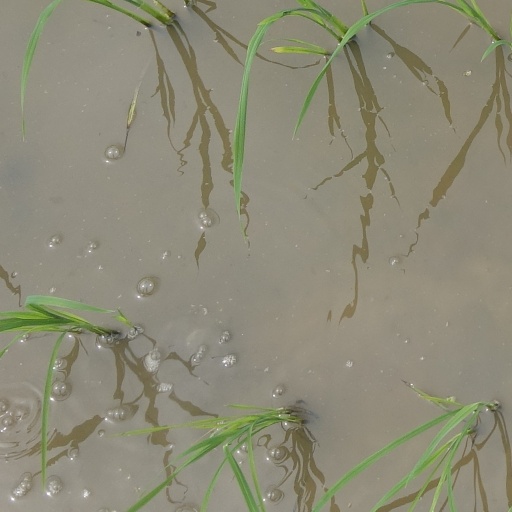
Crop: rice